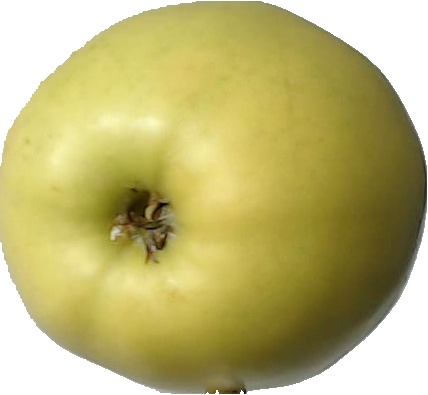
Label: apple_golden_2